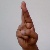
The image shows a hand gesture representing the letter 'R' in Indian Sign Language.